Alexander Schleicher GmbH & Co

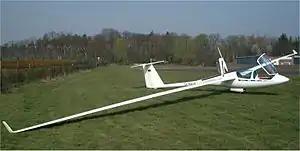
A Schleicher ASH 25.

Designers Martin Heide and Michael Greiner have produced: